Kindle Entertainment

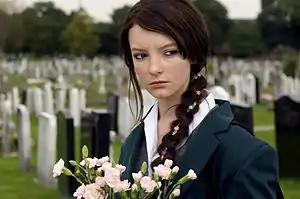
A teenage girl wearing a school uniform stands in a graveyard, holding flowers

Kindle Entertainment is an independent company that was formed upon the closure of the Kids department of ITV Productions. Kindle's director, Anne Brogan, who was formerly controller of ITV Kids, formed the company with her colleague Melanie Stokes, who was formerly head of development at ITV Kids. Kindle's first productions were "Harry Potter: Behind the Magic" and "Harry Potter: The Costume Drama", shown in July 2009 on ITV1. "Harry Potter: Behind the Magic" was a one-off one hour documentary presented by Ben Shephard. The documentary looked behind the scenes of "Harry Potter and the Half-Blood Prince" and featured interviews with the cast. Kindle's second project was "My Spy Family", a live action action family sitcom television series following the Bannons. The Bannon parents are former spies. The show, which spanned multiple series, was a co-production between Kindle, Warner Bros. and Turner Broadcasting, and was shown on Boomerang.